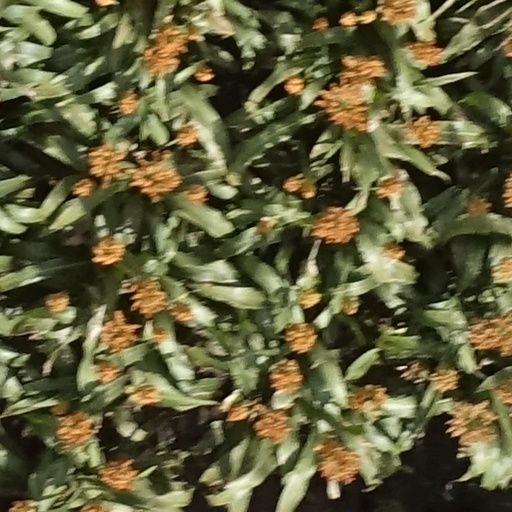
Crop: sorghum